Palmerston North Central

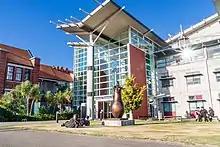
UCOL Palmerston North campus

Palmerston North Central is the central suburb and central business district of Palmerston North, on New Zealand's North Island.